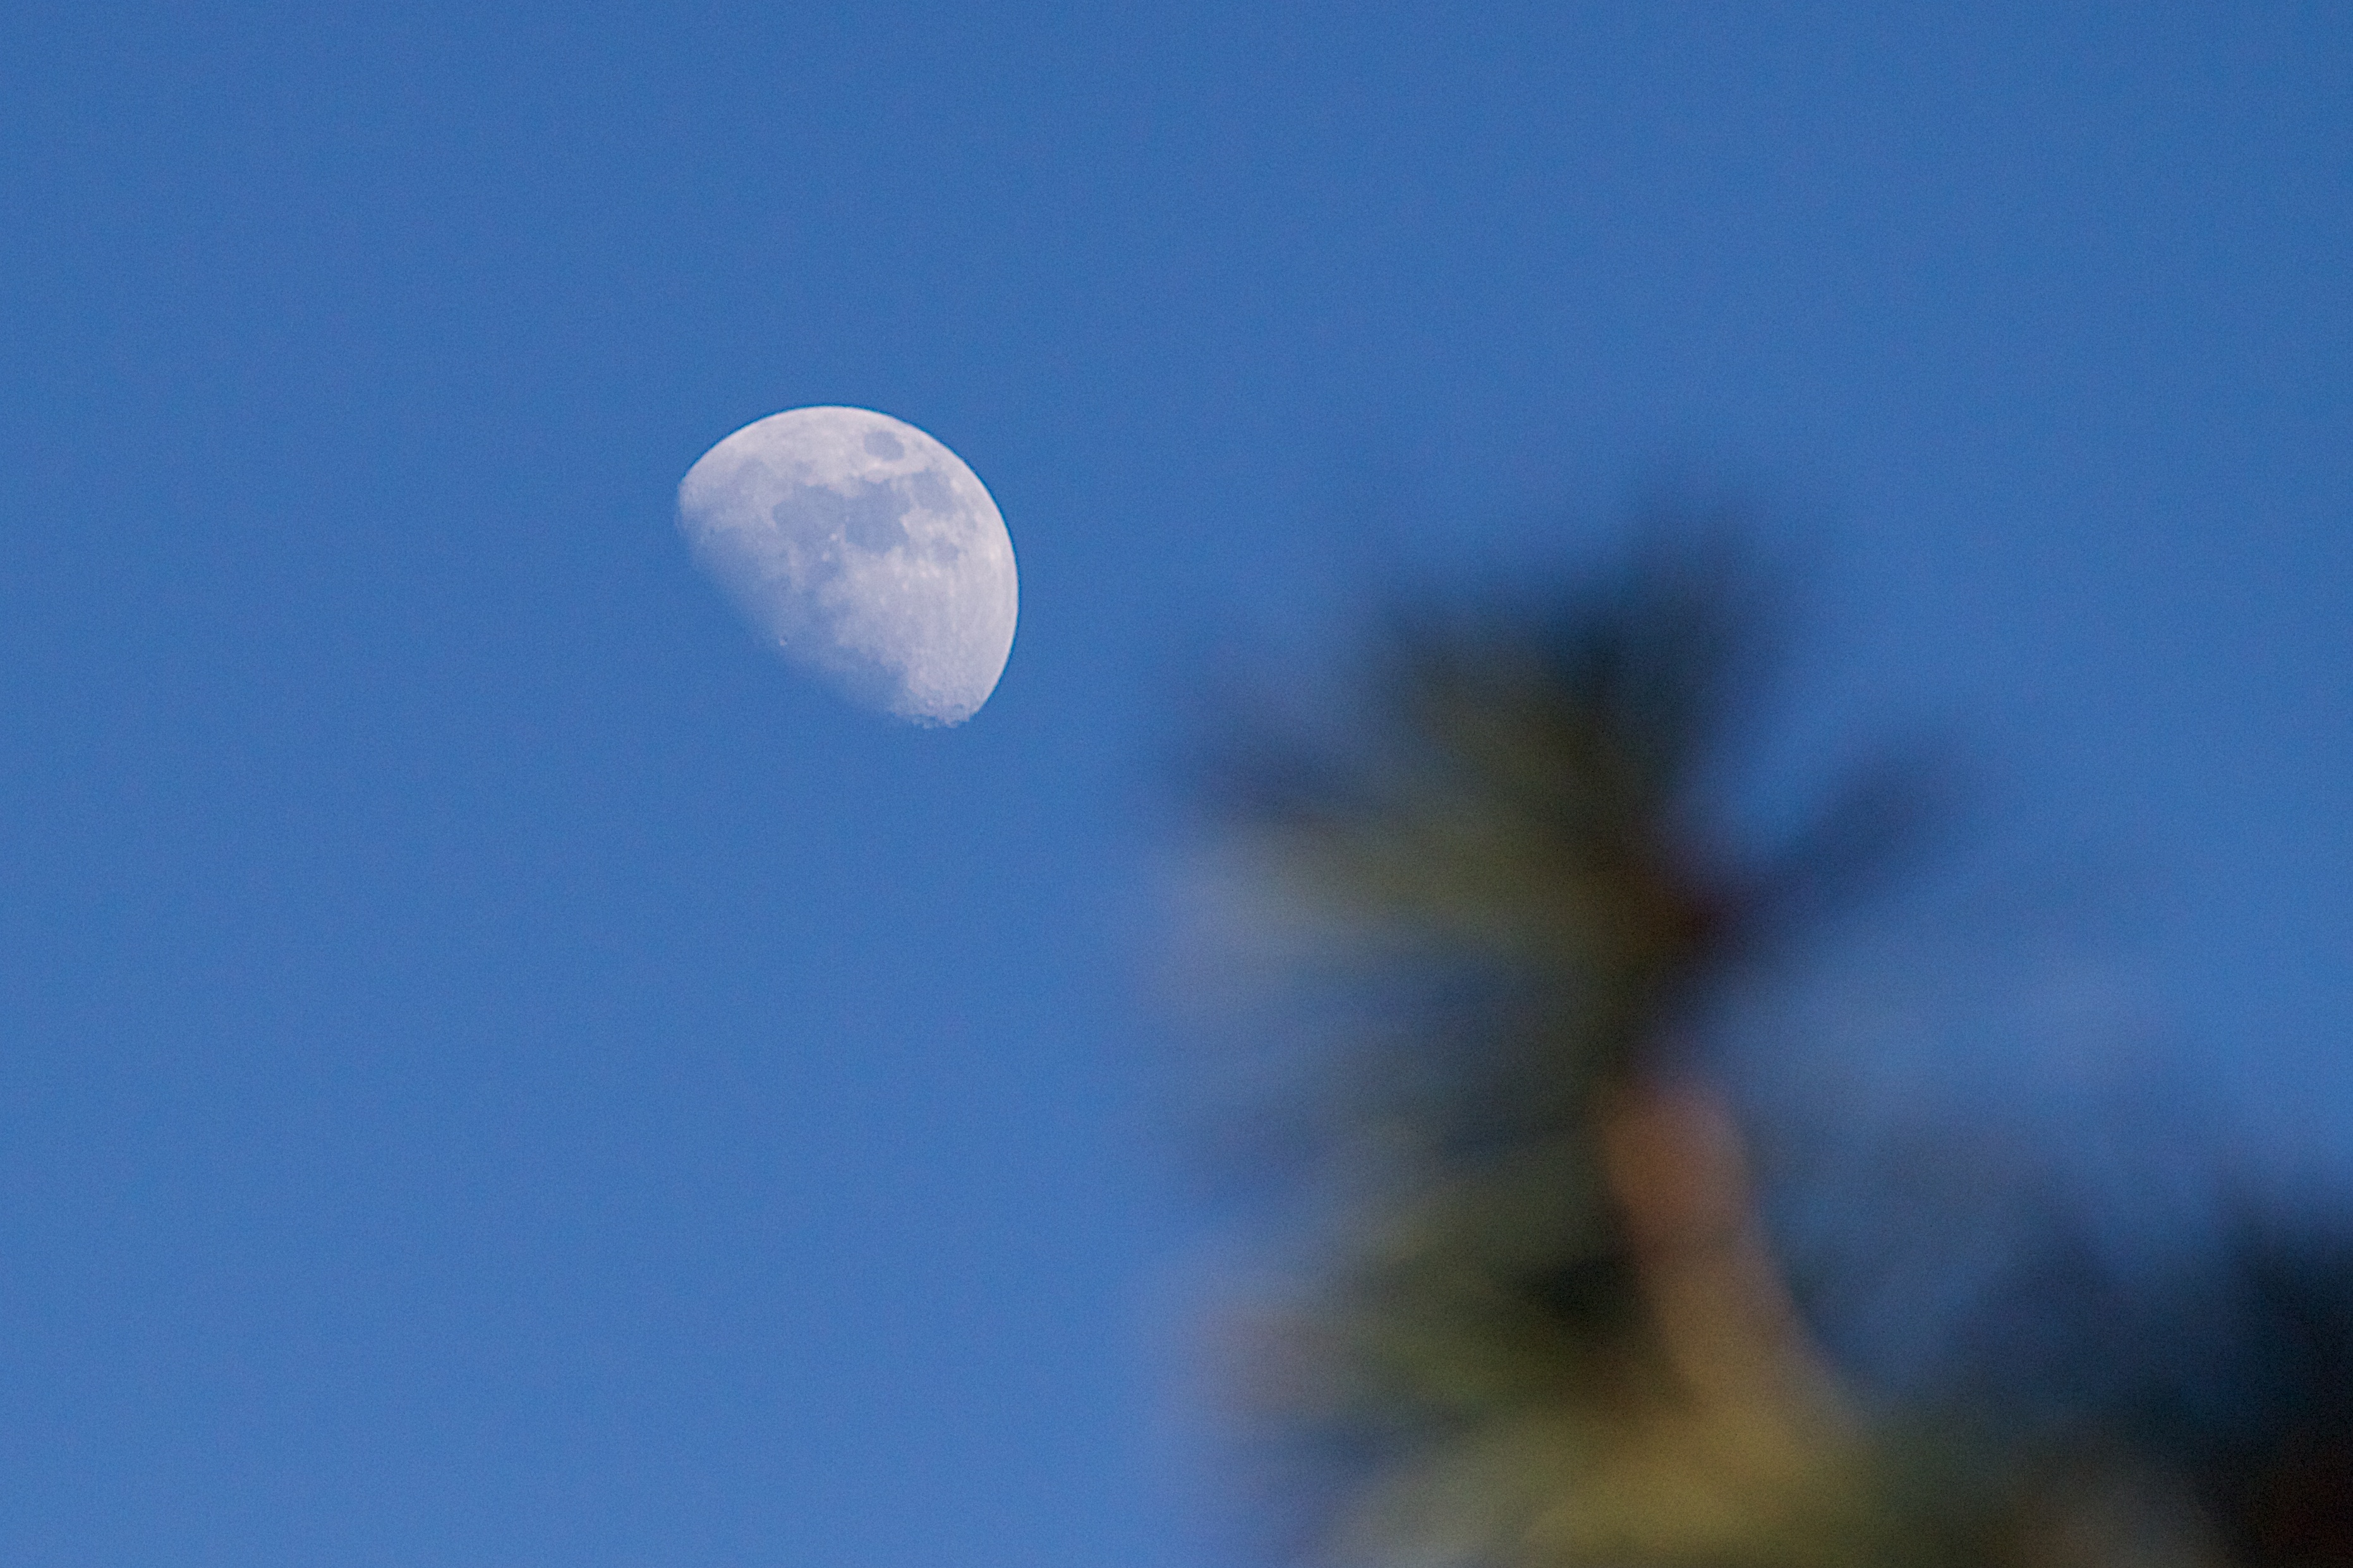
cloud, sky, sunlight, atmosphere, blue, moon, plpconnectu, 2011365moon, atmosphere of earth